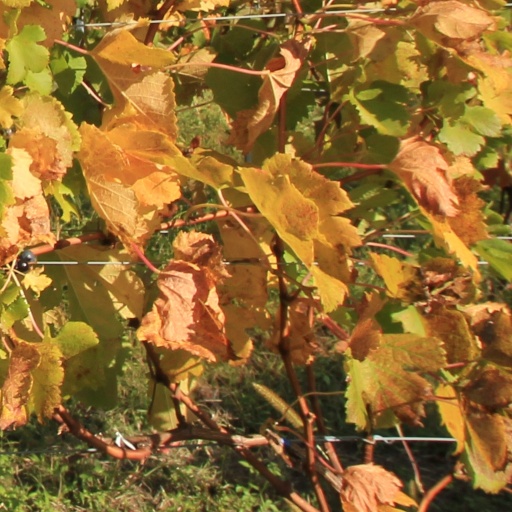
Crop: grape